Depsang Plains

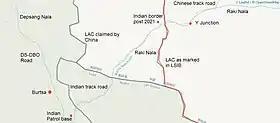
The standoff at the "bottleneck"

India continues to maintain the bulge in the Indian territory as per China's 1960 claim line as Indian territory, while its troops have been asked to patrol up to the ceasefire line marked on Indian maps (which has been referred to as the Patrol Point 10 or PP-10).